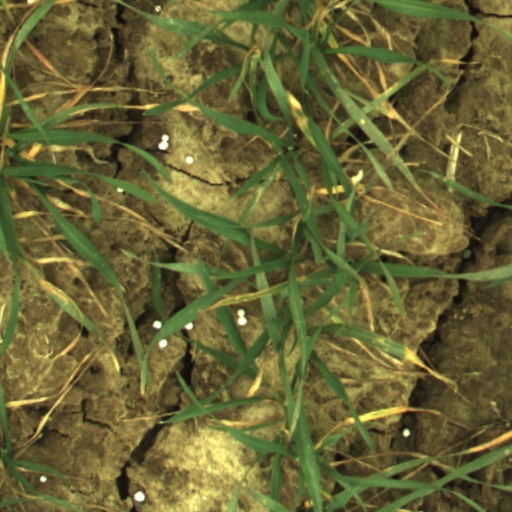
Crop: wheat